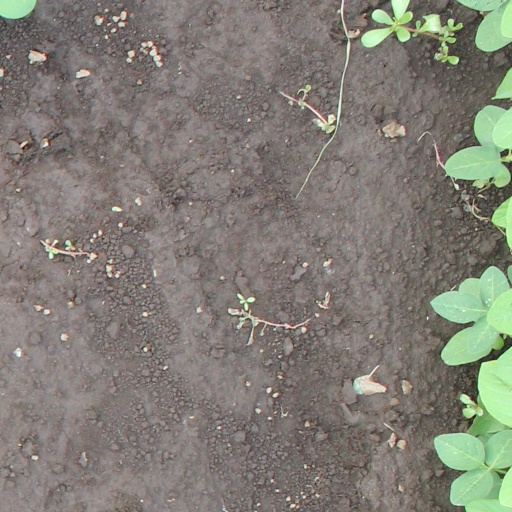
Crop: soybean